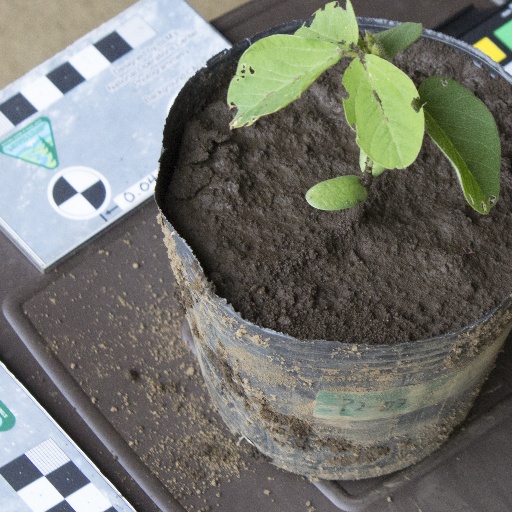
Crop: soybean